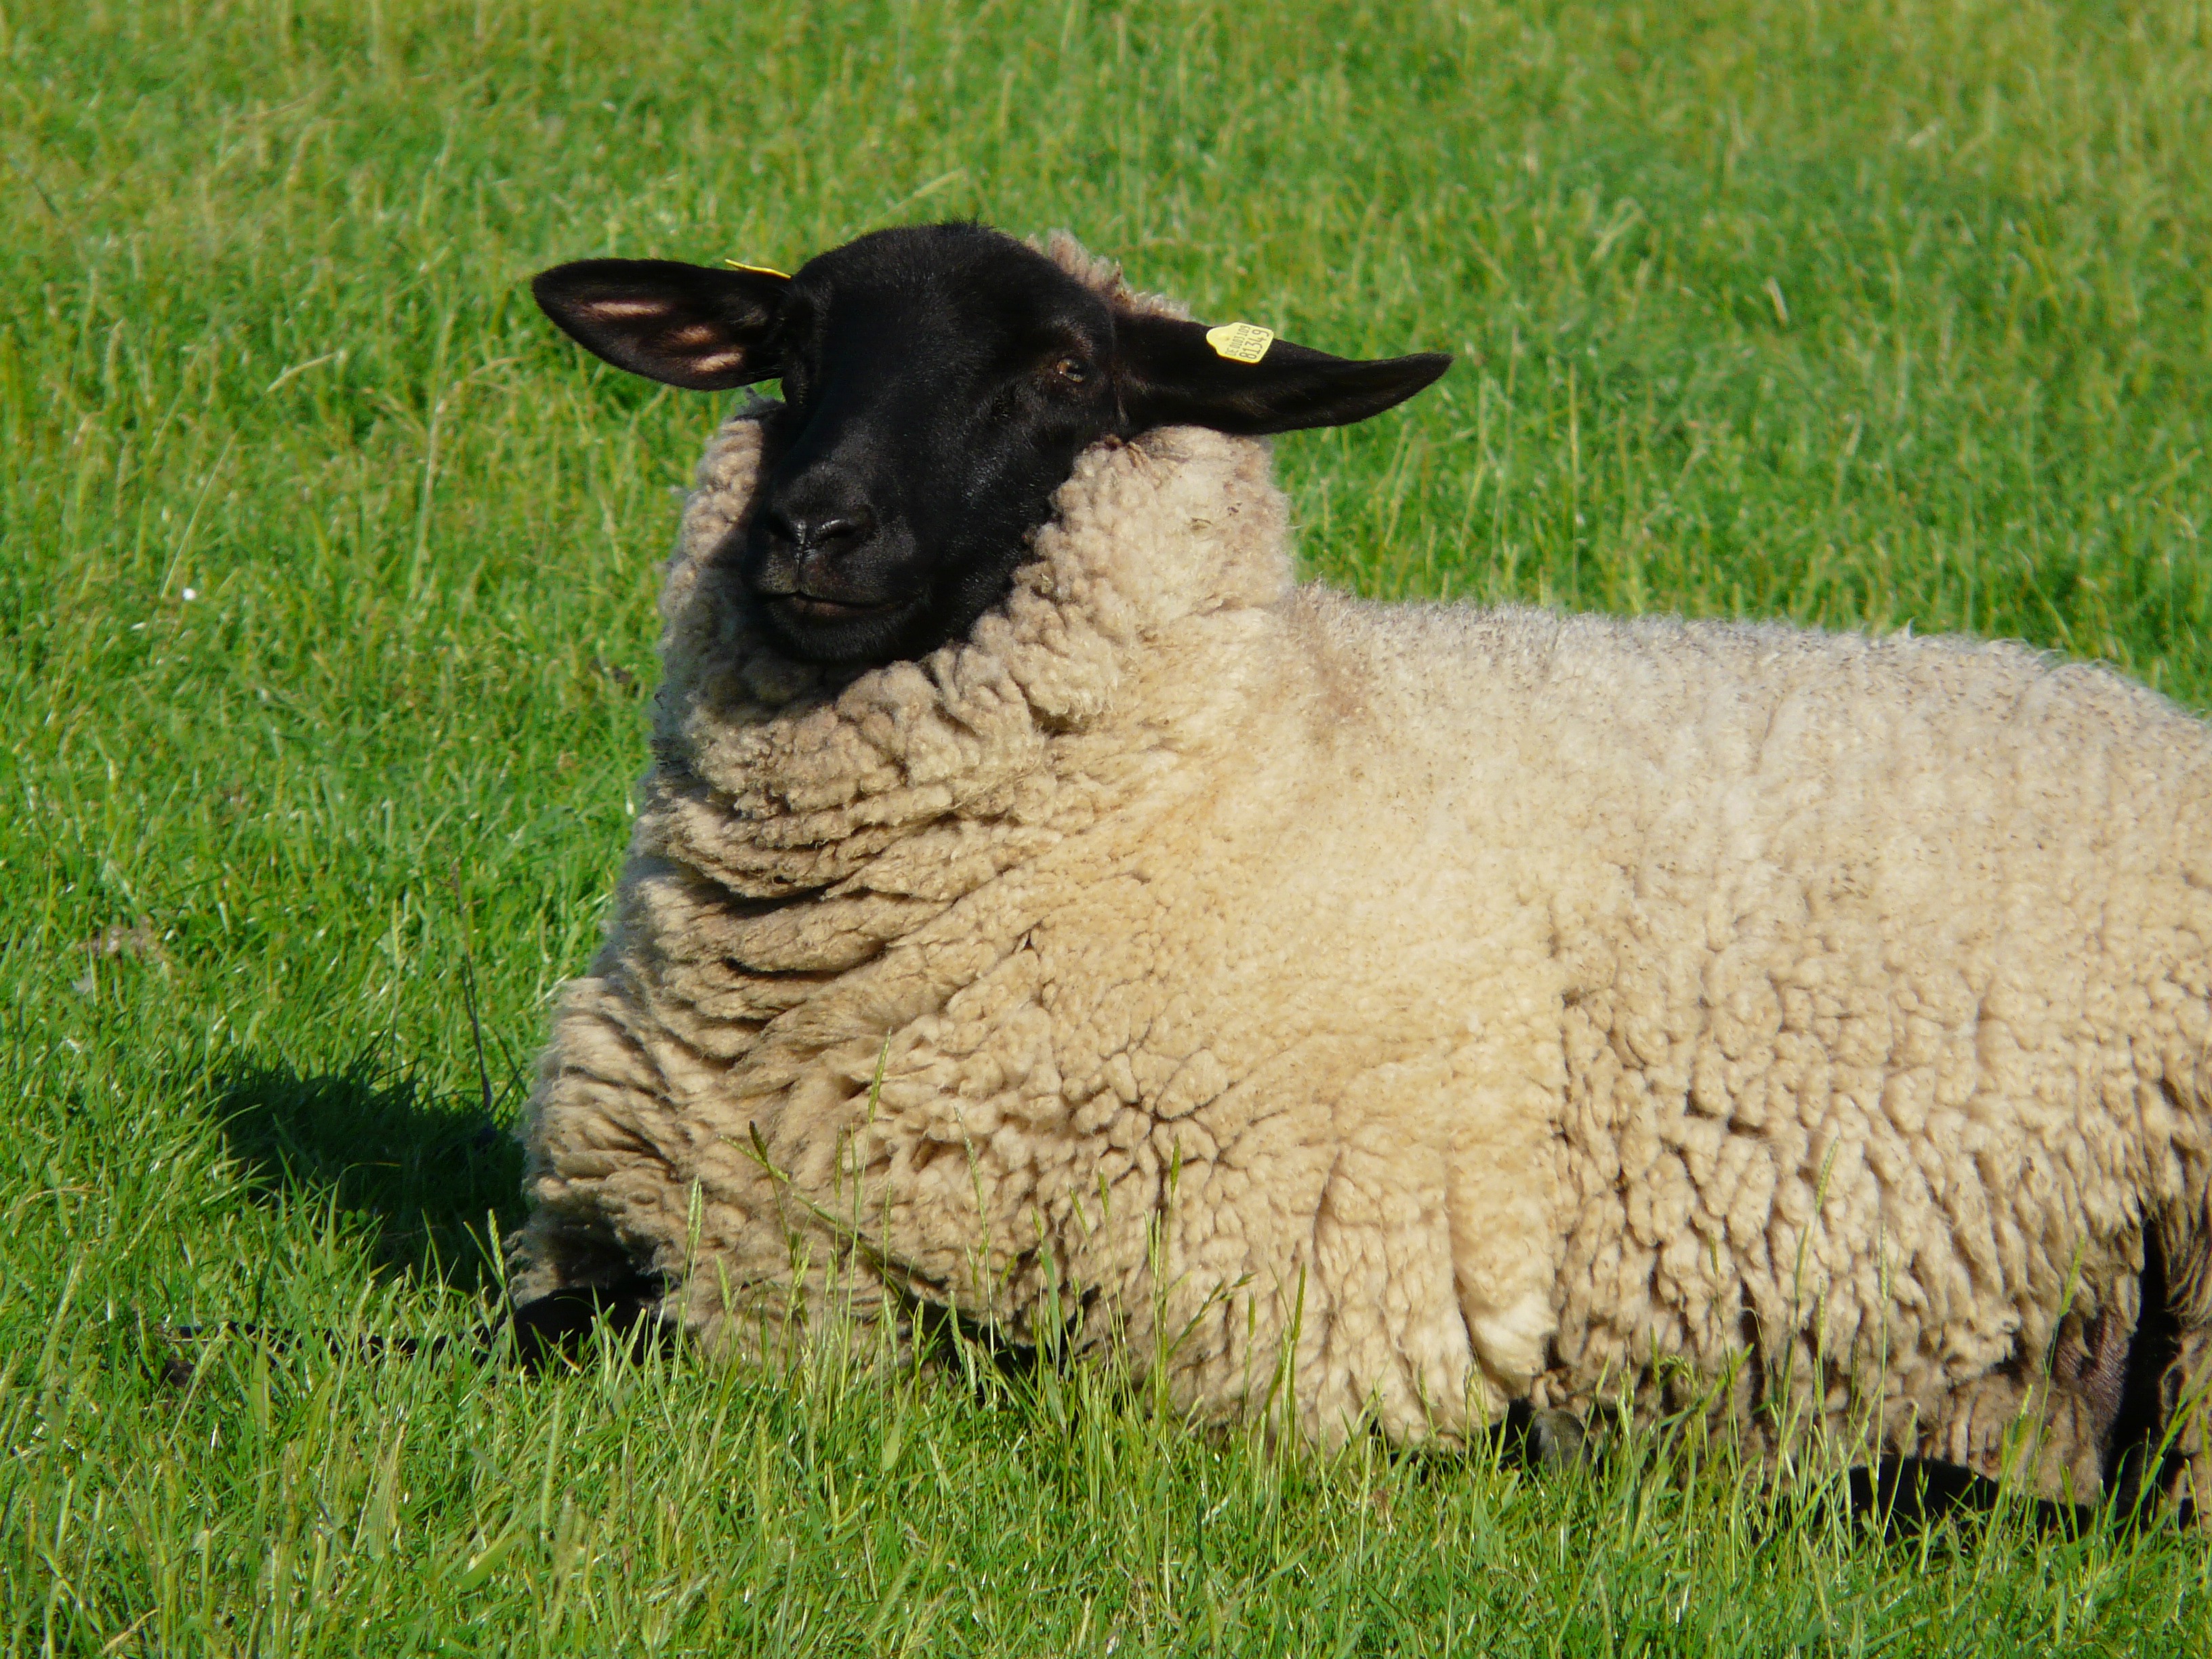
landscape, grass, meadow, view, wildlife, pasture, grazing, sheep, fresh, mammal, rest, wool, fauna, relaxation, happy, vertebrate, sheeps, curious, idyll, north sea, chill out, to watch, dike, cow goat family, rh n sheep